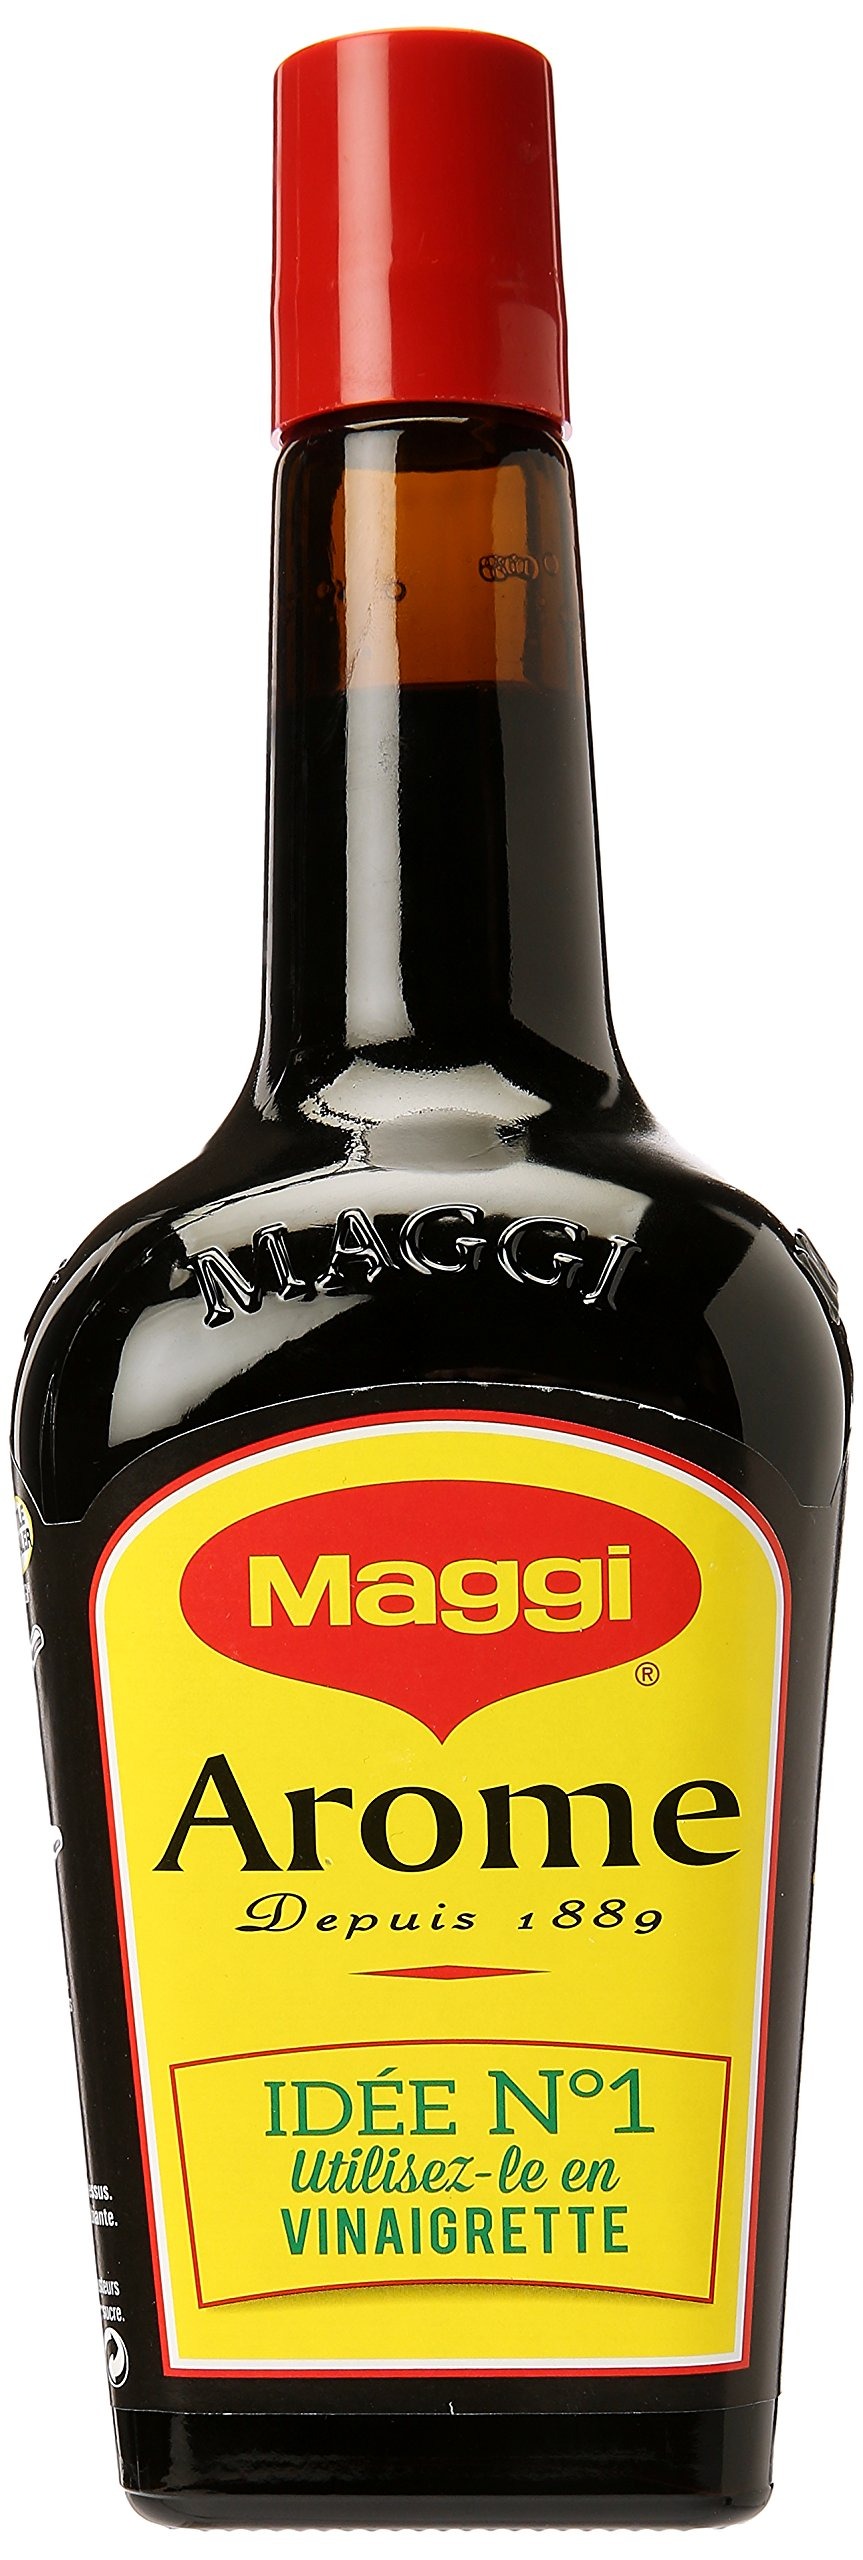
Item Name: Maggi Arome Saveur Depuis 1889/ 27 Fl. Oz.
Bullet Point 1: Aromatic and flavorful vegetable based seasoning
Bullet Point 2: Premium quality, smooth tasting flavor enhancer
Bullet Point 3: Great with anything - similar to soy sauce
Bullet Point 4: Maggi Arome Saveur is produce and imported from France
Product Description: Aromatic and flavorful vegetable based seasoning.
Value: 27.0
Unit: Fl Oz

Price: 36.95